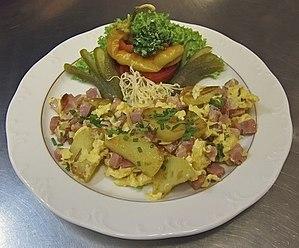
Le Bauernfrühstück est un mets traditionnel allemand. C'est un plat substantiel et roboratif, à base de pommes de terre sautées, d'œufs, d'oignons, de poireaux ou ciboulette, ainsi que de bacon ou de jambon.